Castle Crest

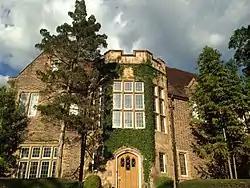
Castle Crest in 2016

Castle Crest, also known as the Merrill-Sanders-Holman House, is a historic mansion in Jackson, Mississippi, U.S.. It was built for businessman I.W. Merrill in 1929–1930. By 1980, it belonged to Henry Holman and his wife Sondra. The house was designed in the Tudor Revival style by architect Joe Frazer Smith. It has been listed on the National Register of Historic Places since March 22, 2010.